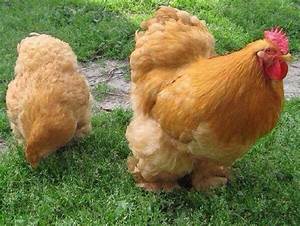
Label: chicken